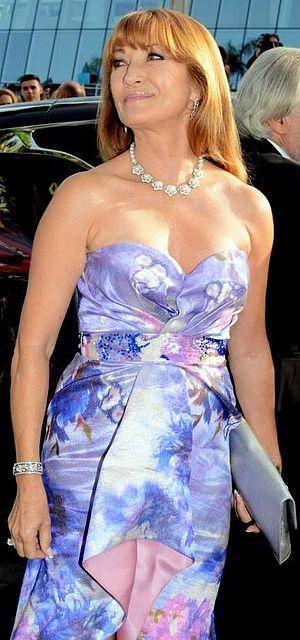
Jane Seymour au festival de Cannes